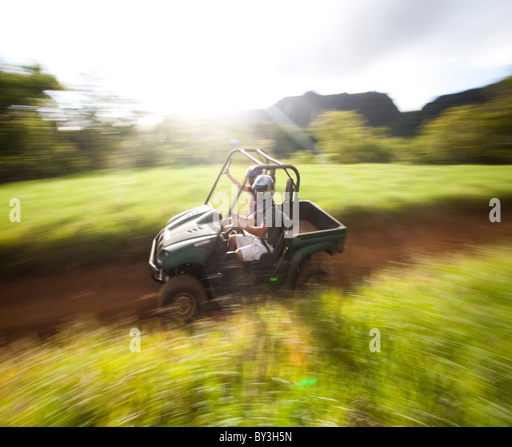
a couple race around a tight corner in an atv while partaking in an off - road adventure